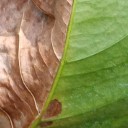
Label: Phoma